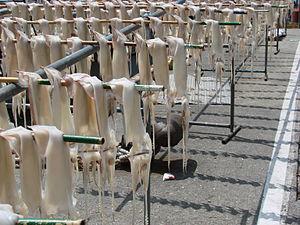
Ulleung-do est une île de Corée du Sud située dans la mer du Japon ou mer de l'Est. Les Japonais la connaissent sous les noms de Matsu Shima ou de Utsuryo To. Elle est aussi connue sous le nom de Dagelet pour les Européens, du nom de Joseph Lepaute Dagelet, scientifique français. C'est une île d'origine volcanique située à 120 km à l'est de la péninsule coréenne. Elle compte 10 000 habitants pour une superficie de 73,15 km² soit 137 hab/km². C'est un stratovolcan qui culmine à une altitude de 984 m au Seonginbong. L'île est composée essentiellement de trachyandésite. La dernière éruption majeure s'est produite il y a 9 350 ans, elle a atteint un indice d'explosivité de 6 et a déposé des éjectas jusqu'à Honshu à plus de 800 km de distance tout en formant une caldeira au sommet.